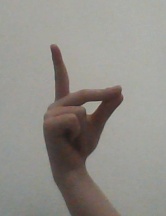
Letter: ta